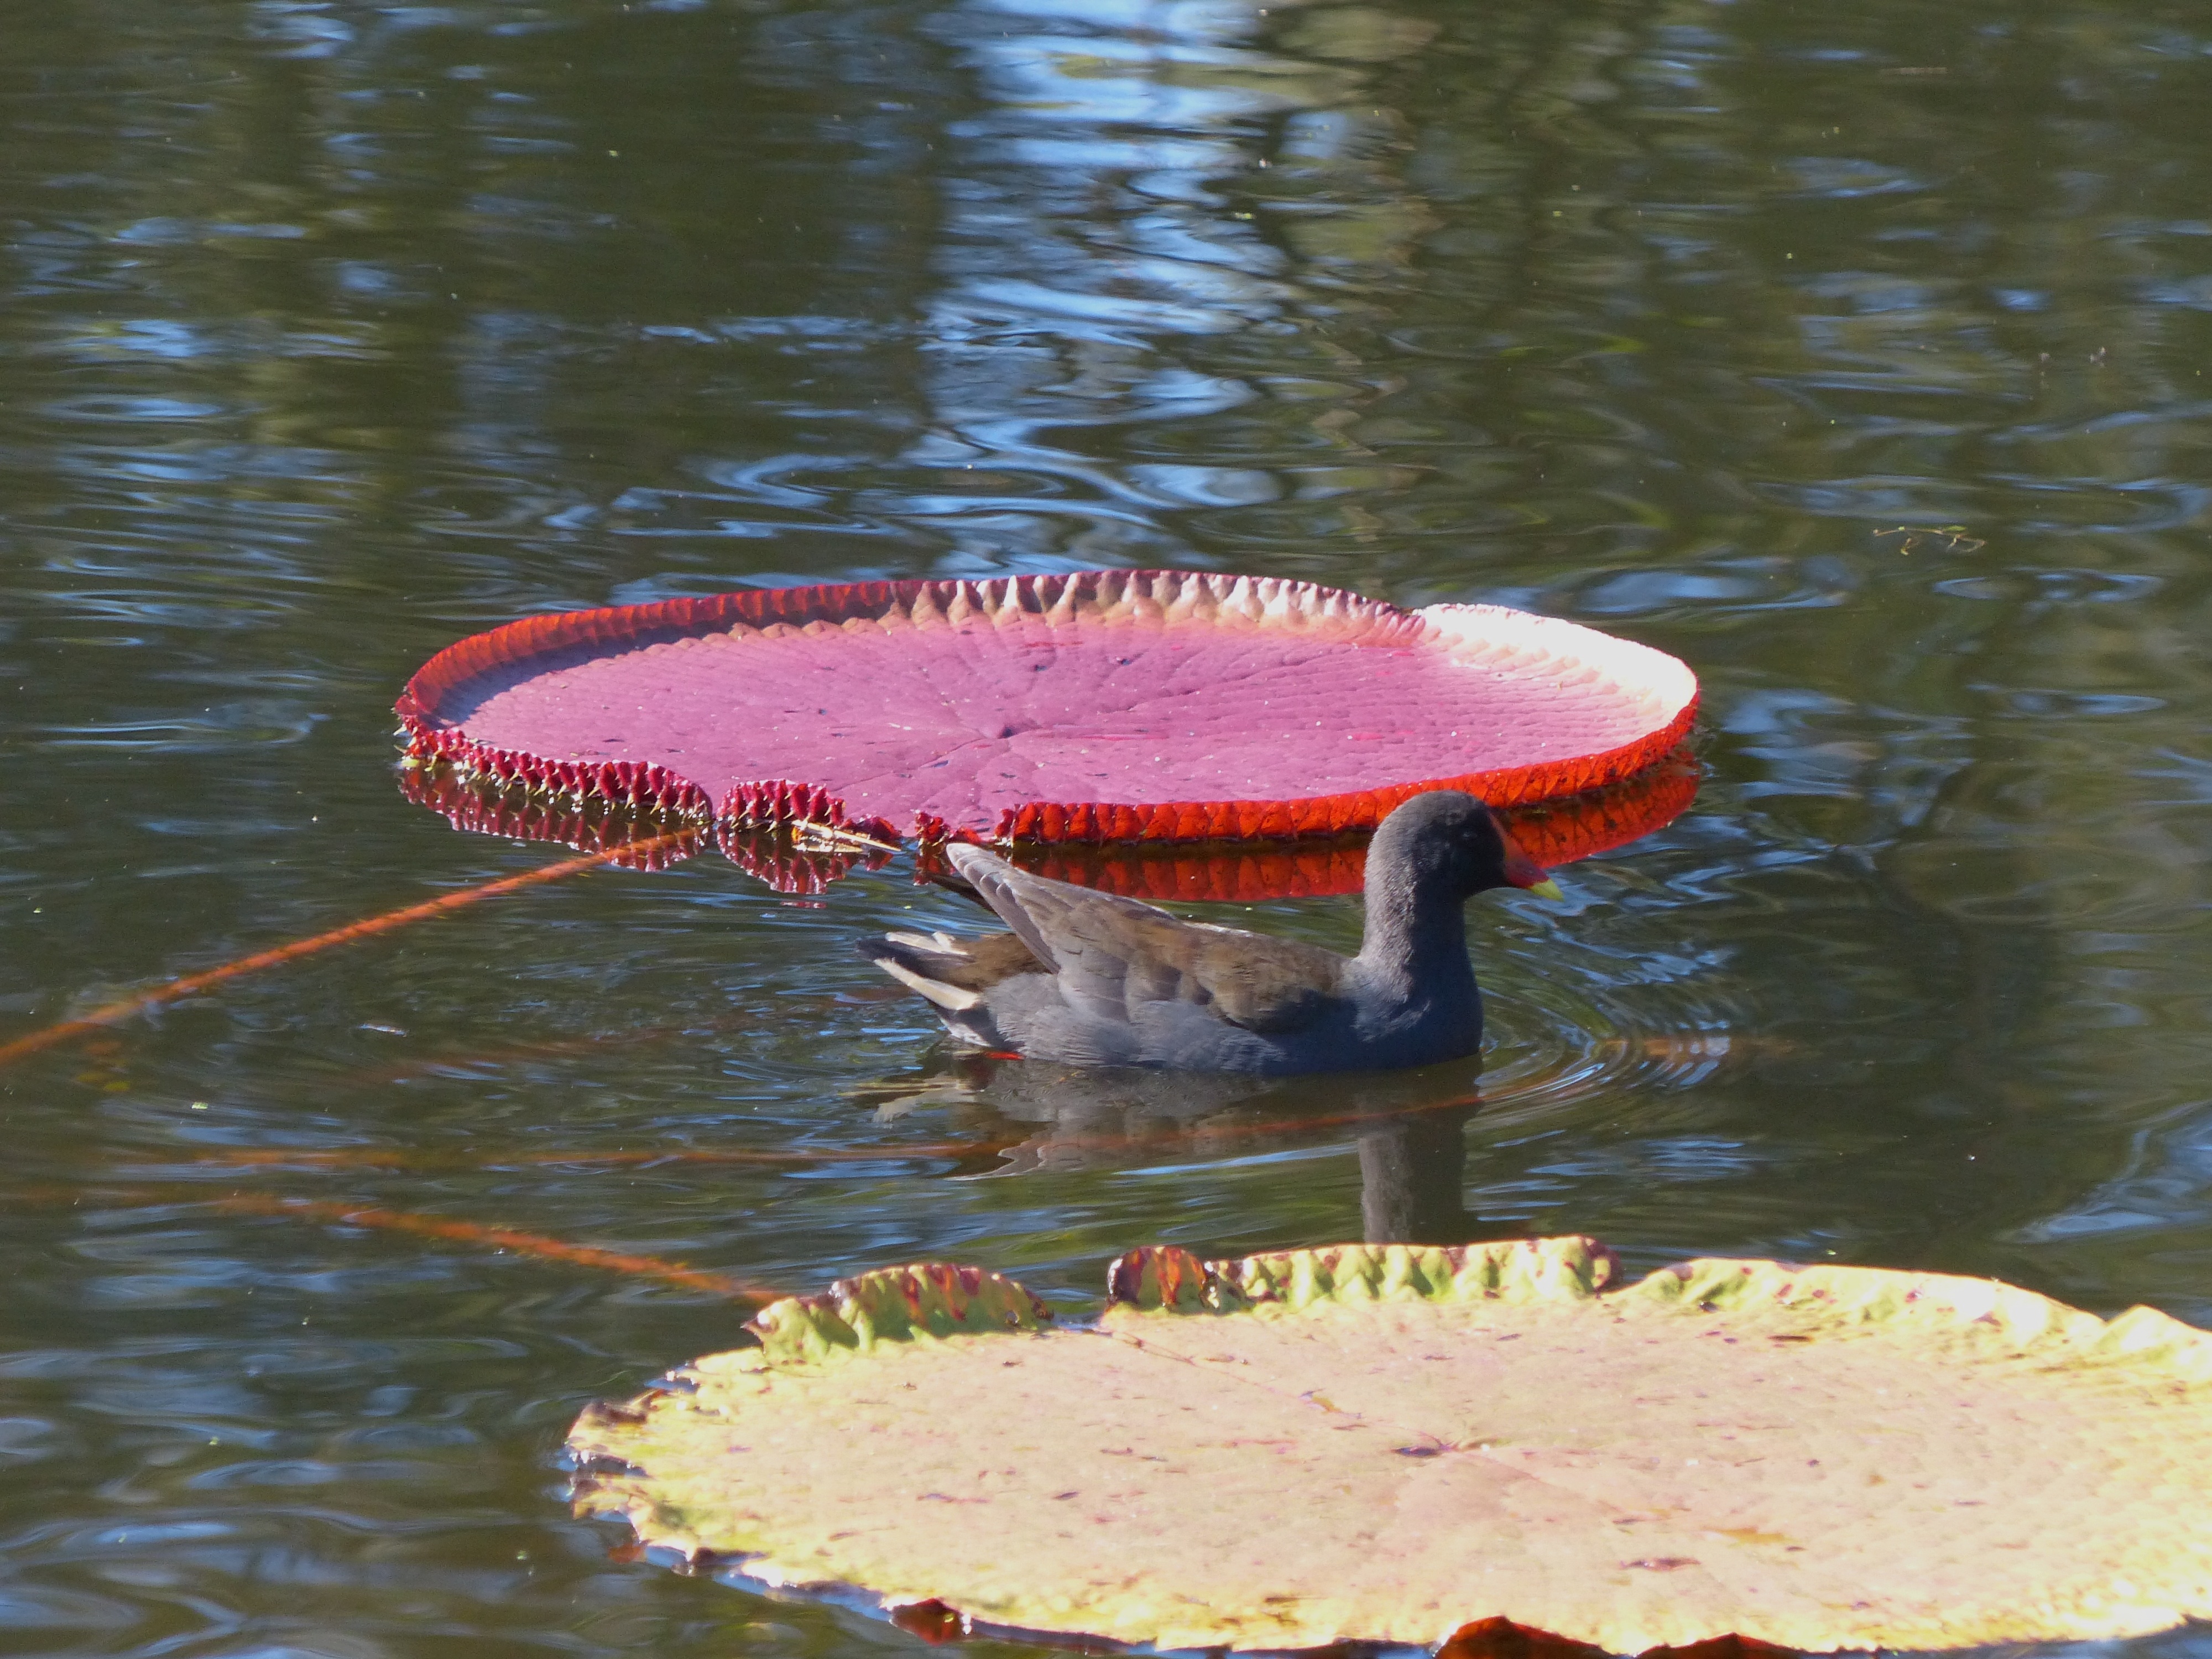
pond, reflection, water fowl, water lily, water bird, aquatic plants, water hen